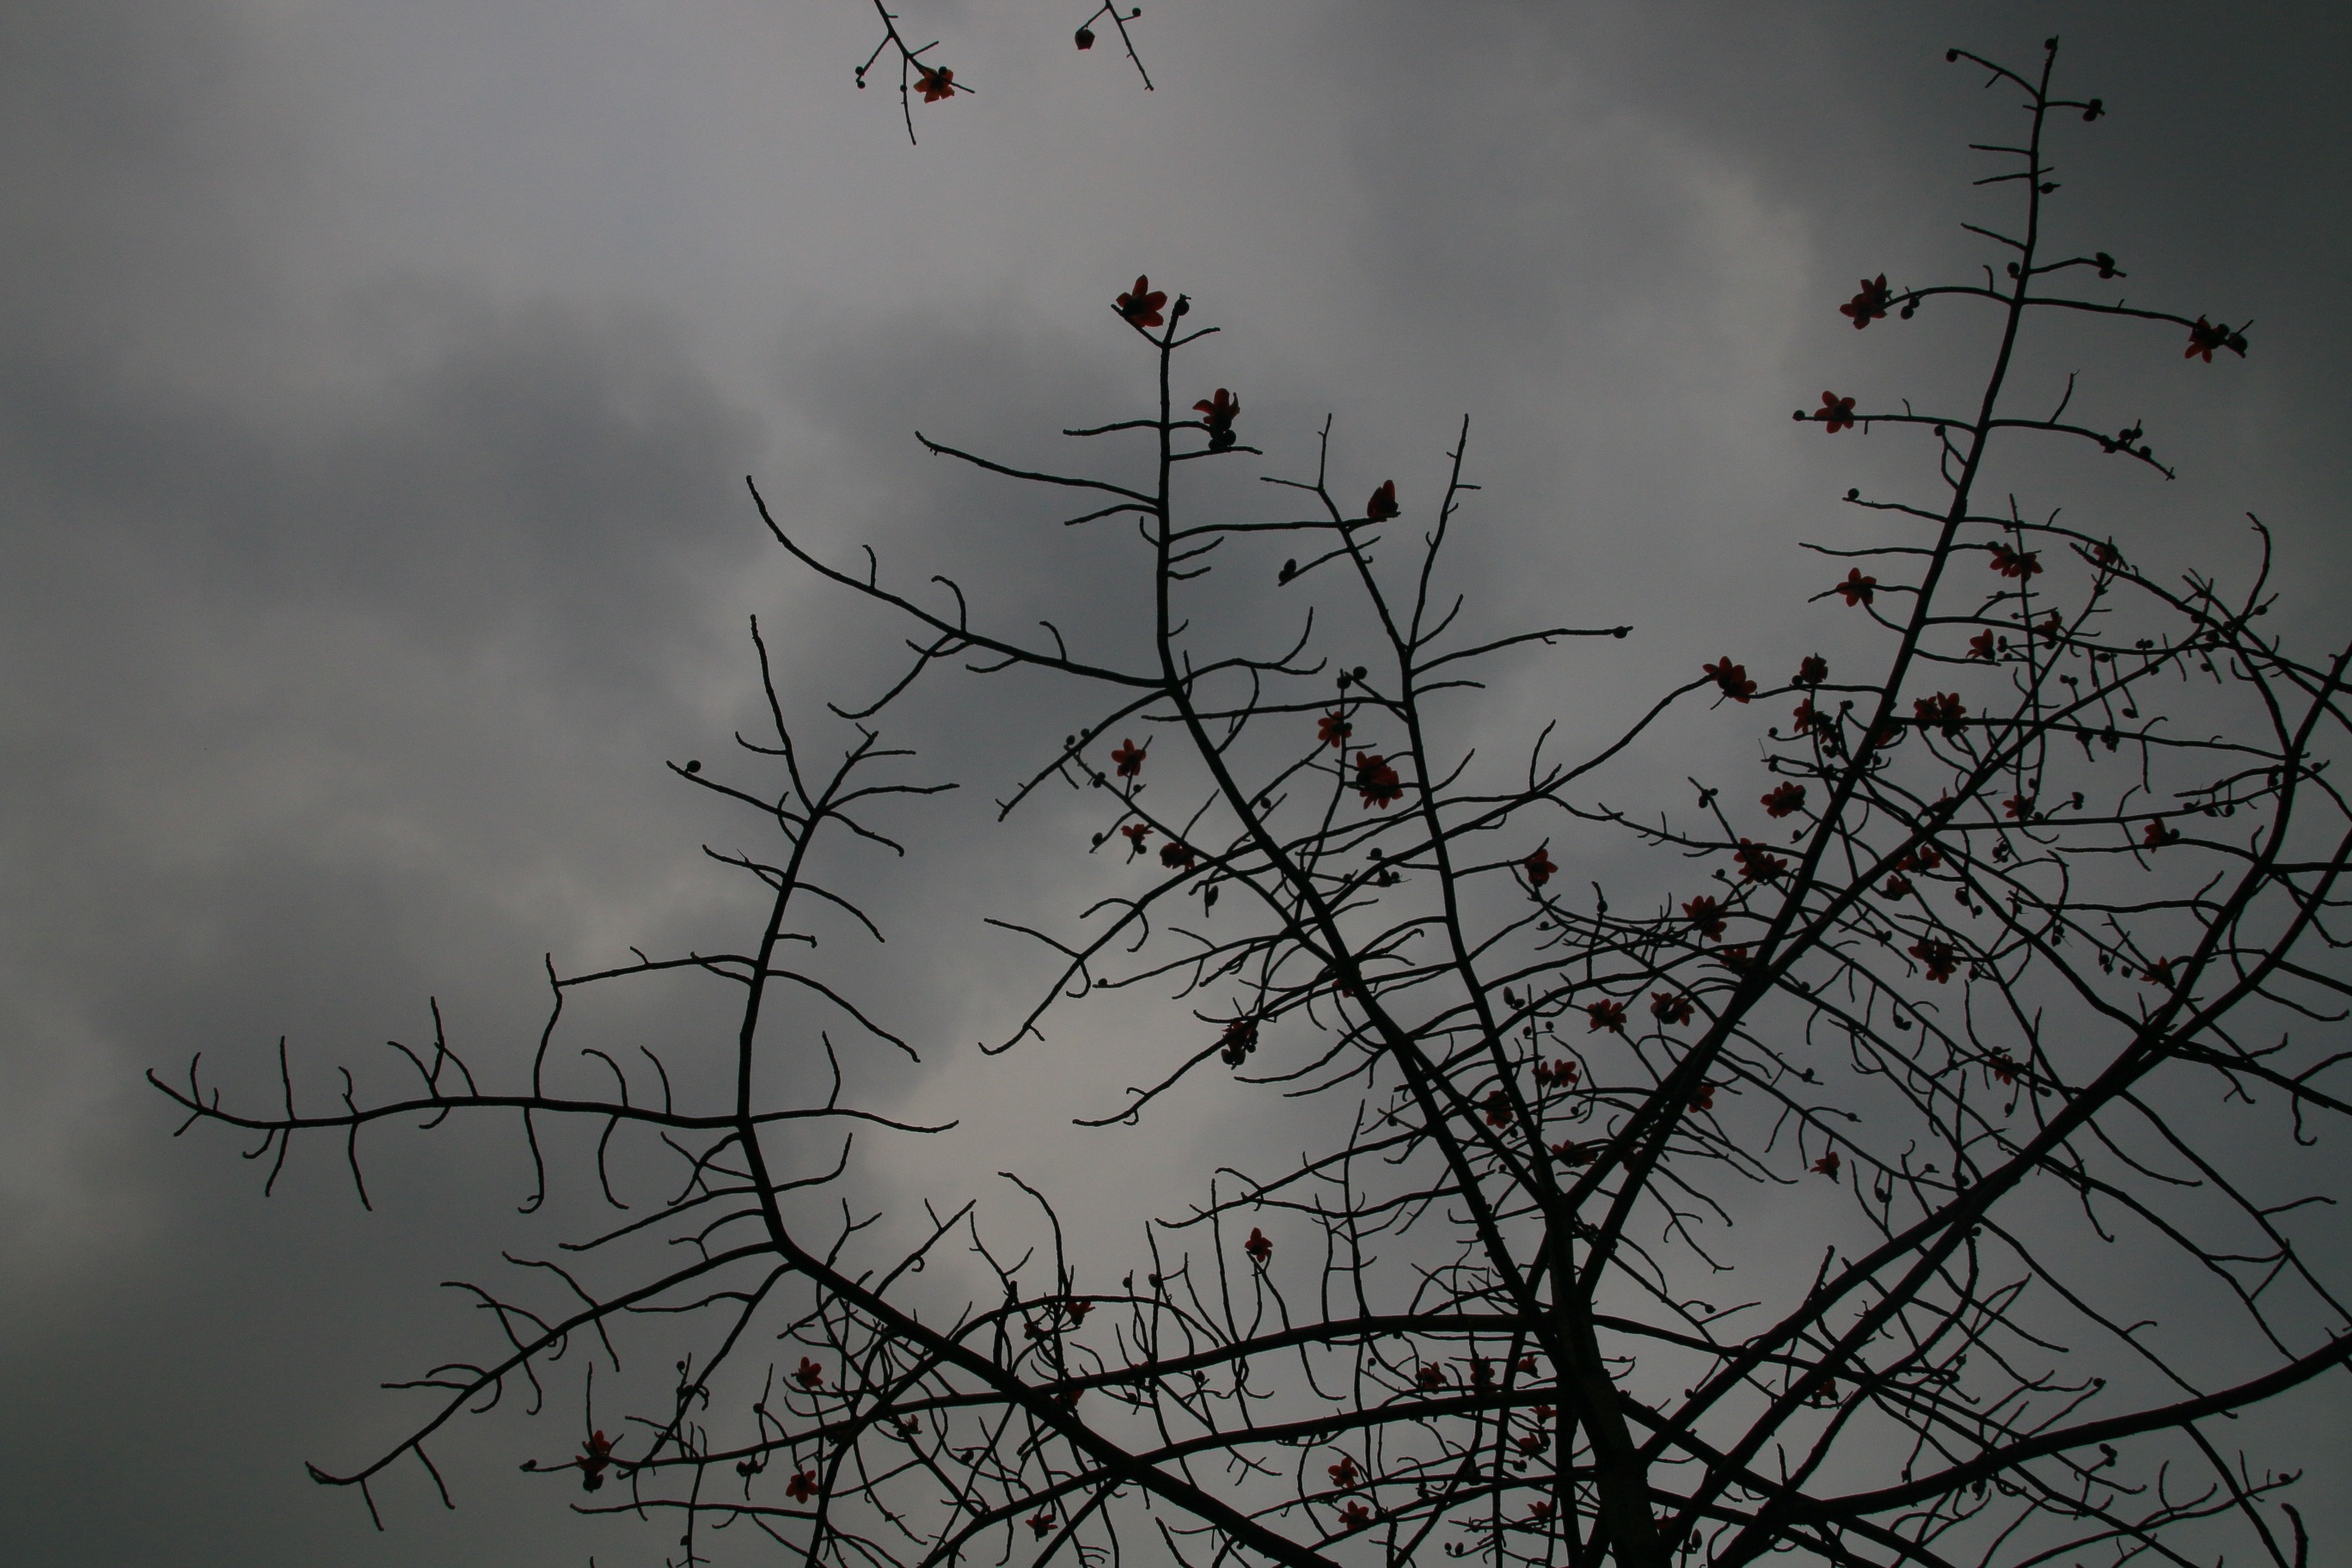
tree, nature, branch, cloud, sky, flock, line, darkness, electricity, monochrome, twig, mood, cloudy day, kapok, atmosphere of earth, outdoor structure, wire fencing